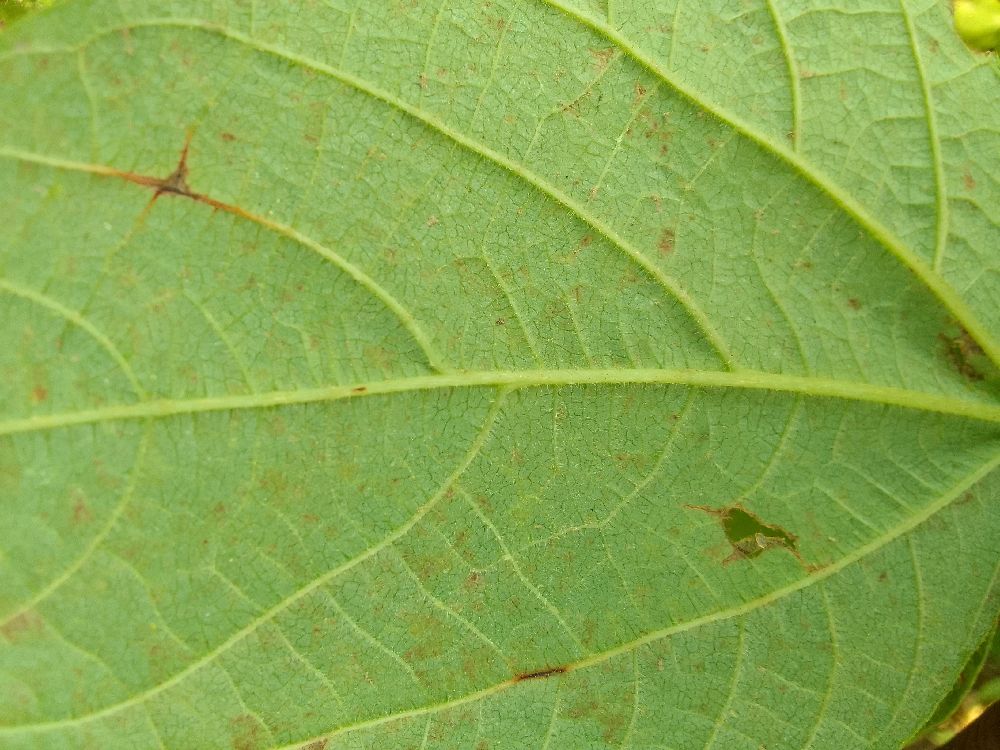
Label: anthracnose